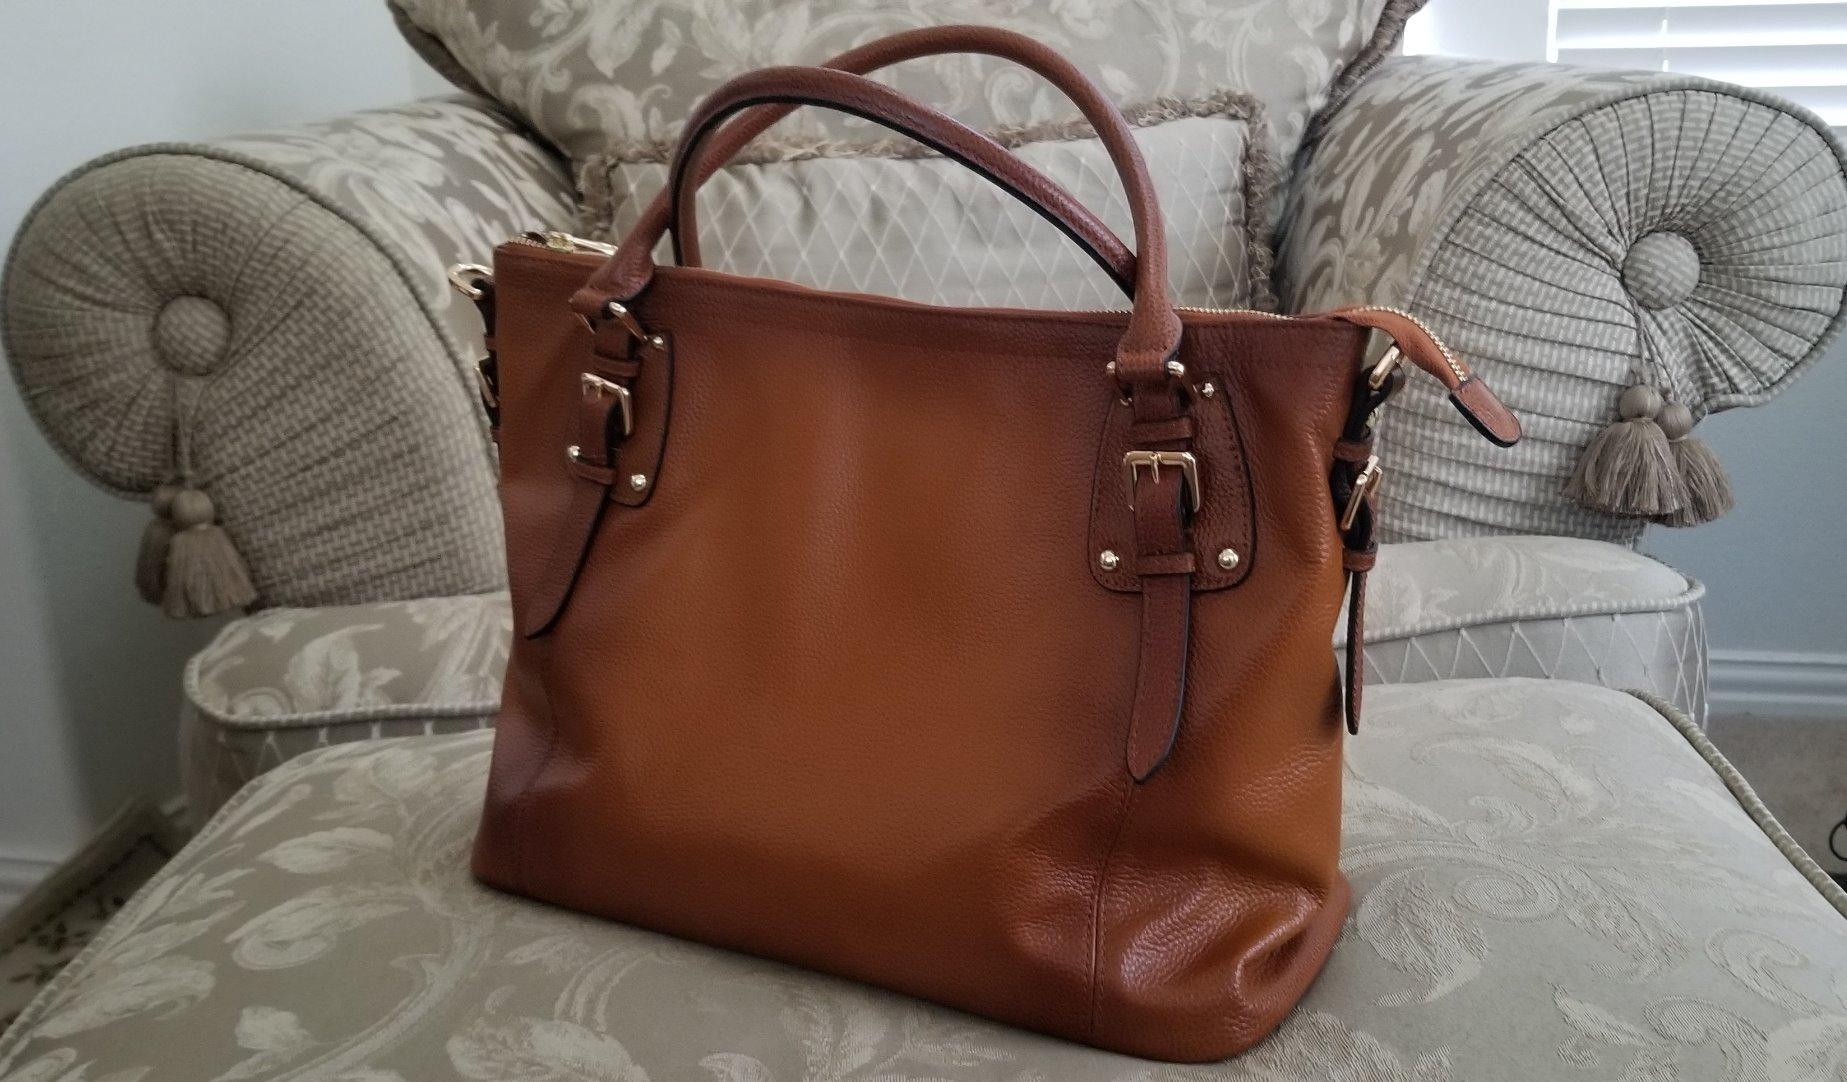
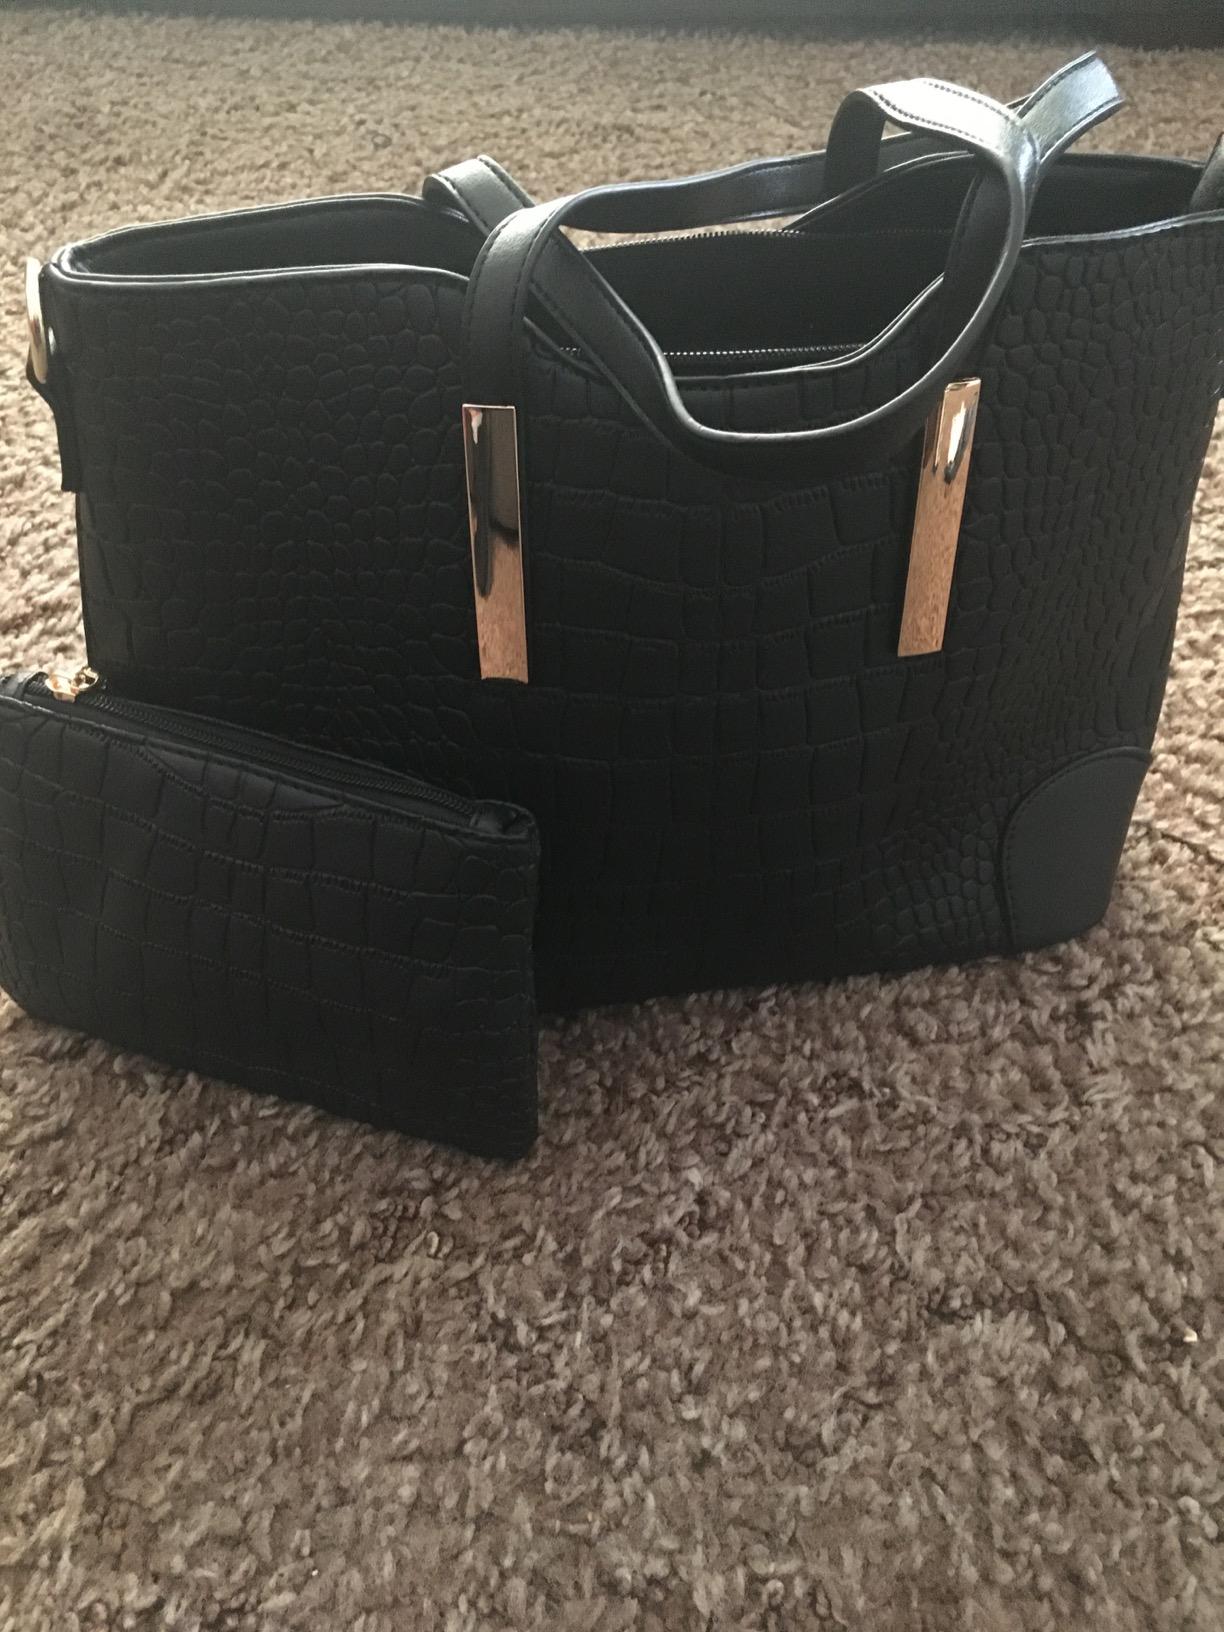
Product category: accessories_handbag
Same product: no